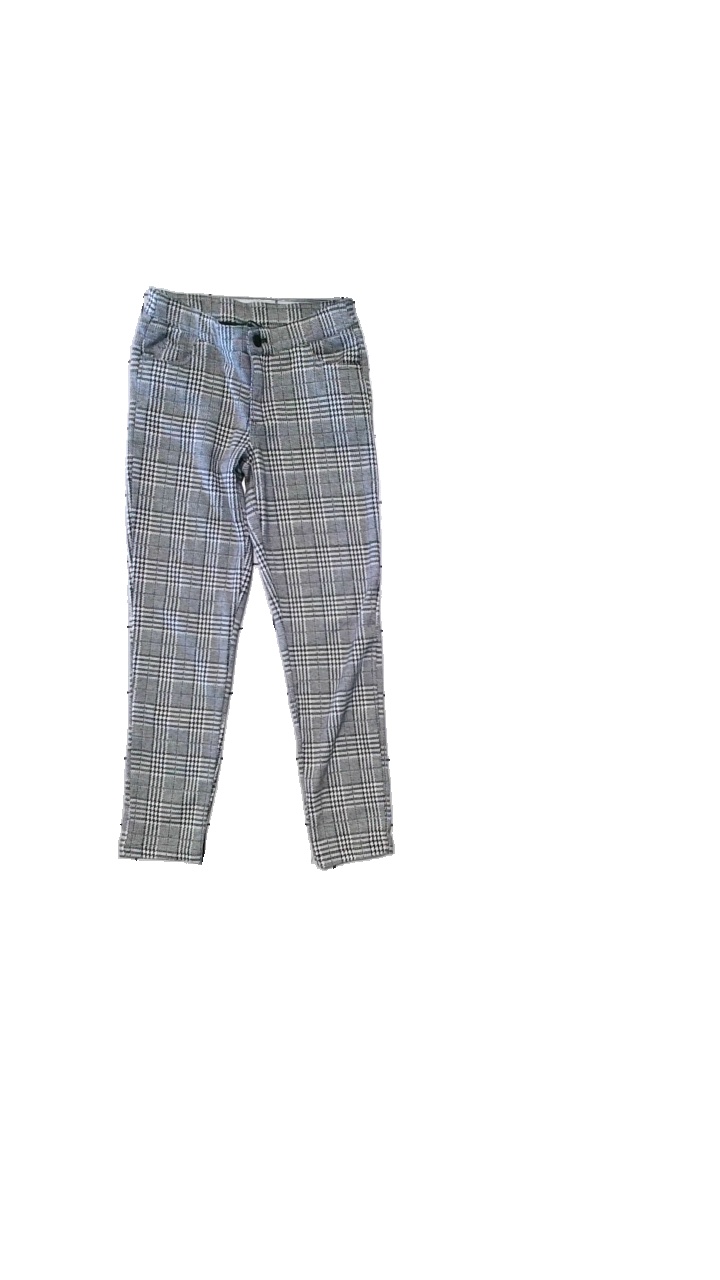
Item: Trousers (Ladies)
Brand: Brandy Melville
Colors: Black, White
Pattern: Checkered print
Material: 72% Terylene, 26% Cotton, 2% Spandex
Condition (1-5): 3
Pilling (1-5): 3
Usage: Reuse
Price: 50-100